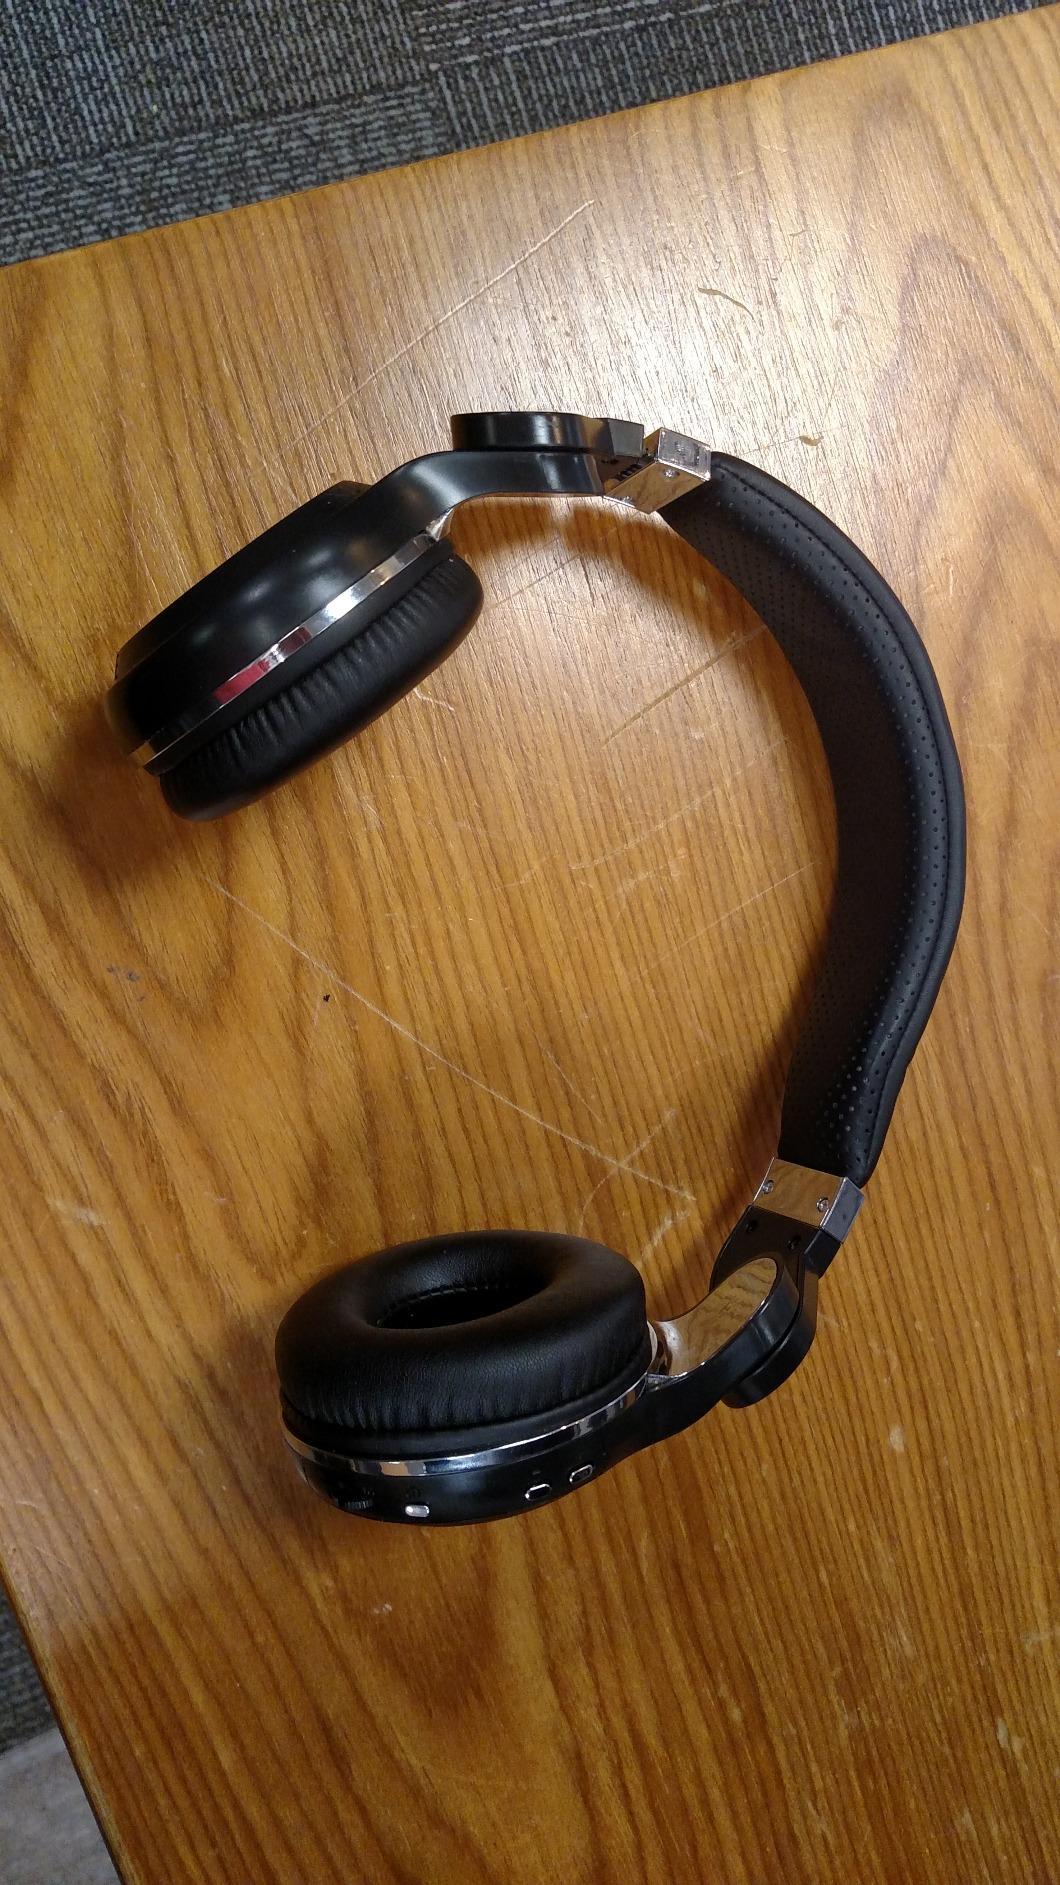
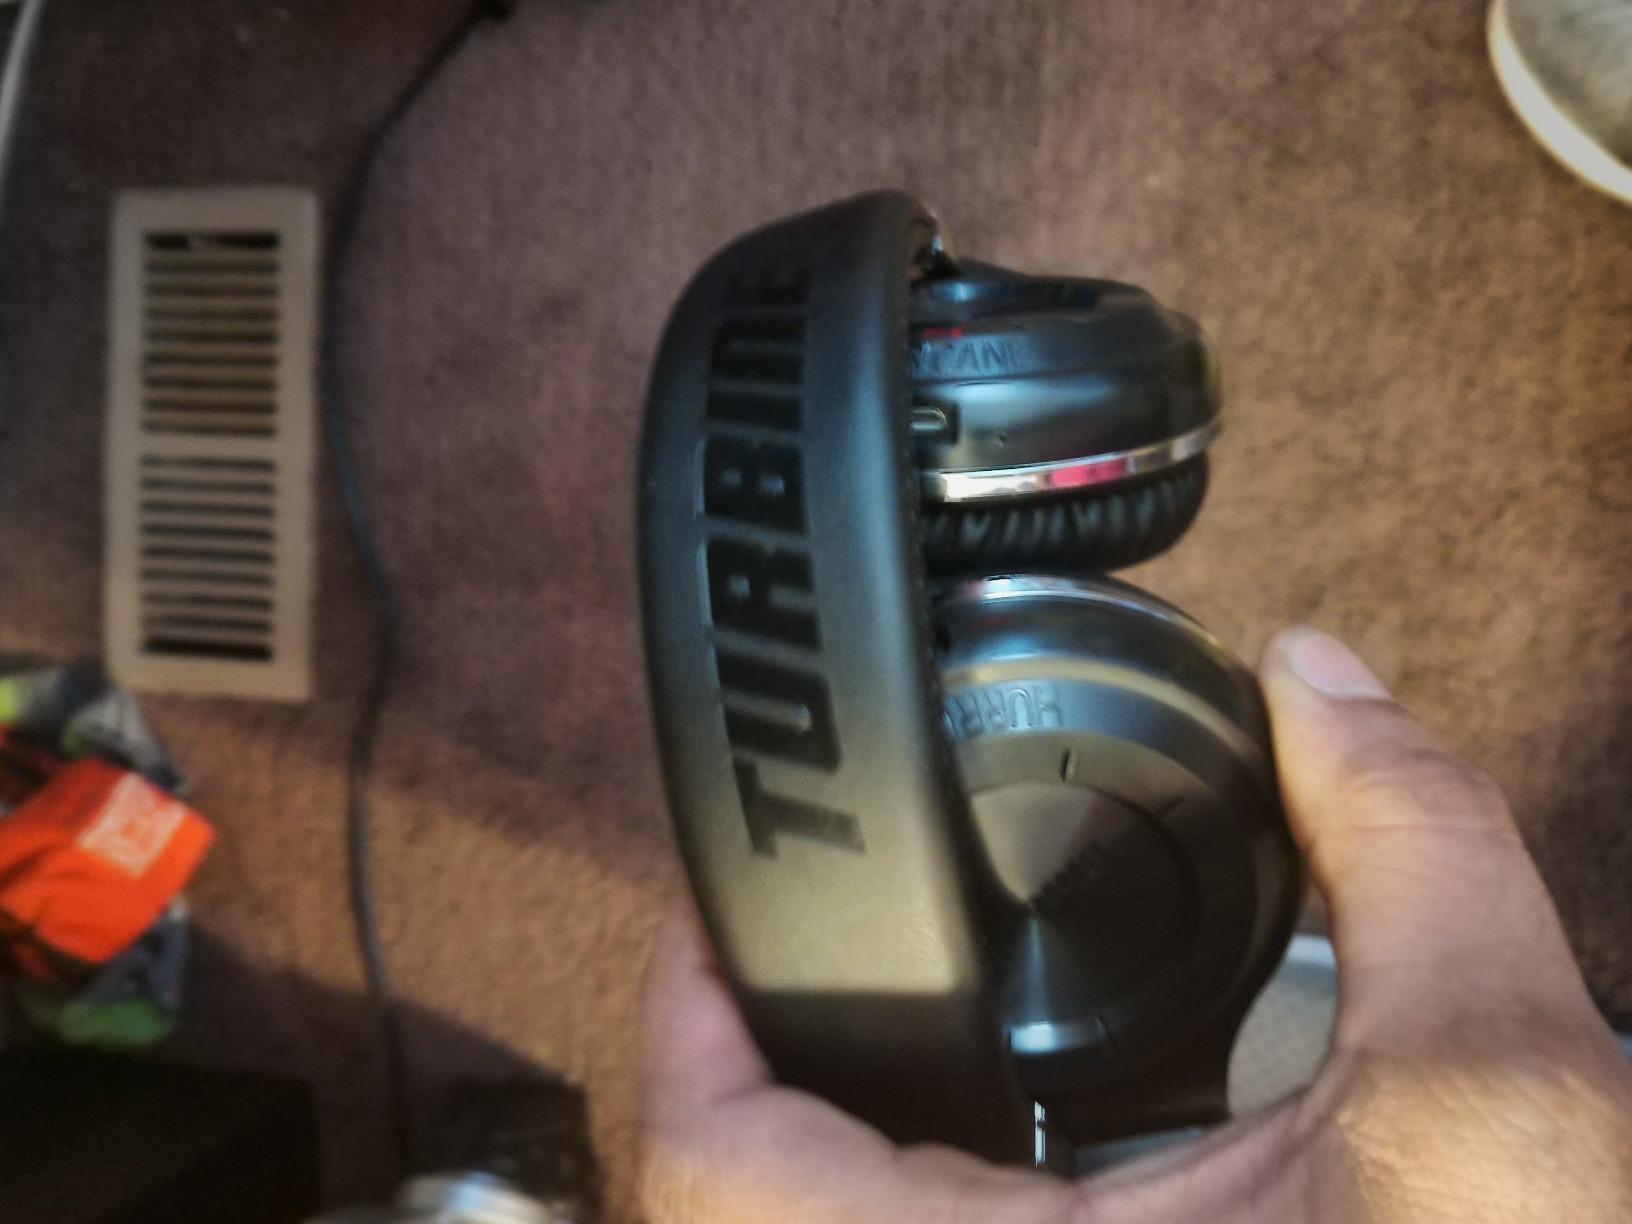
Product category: headphones
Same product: yes